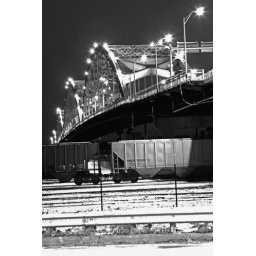
Centennial bridge crossing from Rock Island to Davenport over the Mississippi river